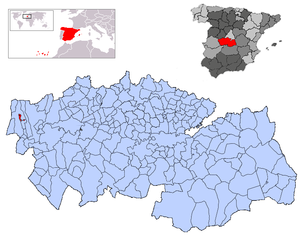
Las Ventas de San Julián est une commune d'Espagne de la province de Tolède dans la communauté autonome de Castille-La Manche.